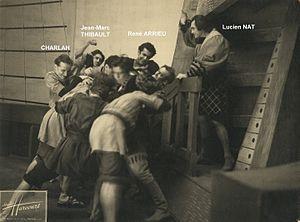
Lucien Maurice Natte dit Maurice Nat, né dans le 16ème arrondissement de Paris le 11 janvier 1895 et mort à Clichy-la-Garenne le 23 juillet 1972, est un acteur français.
Jean-Marc Thibault est un acteur, réalisateur et scénariste français né le 24 août 1923 à Saint-Bris-le-Vineux et mort le 28 mai 2017 à Marseille. Il a connu la célébrité à travers son duo comique avec Roger Pierre.
René Arrieu est un comédien français, sociétaire de la Comédie-Française, né le 22 mars 1924 à Paris où il est mort le 6 juin 1982.